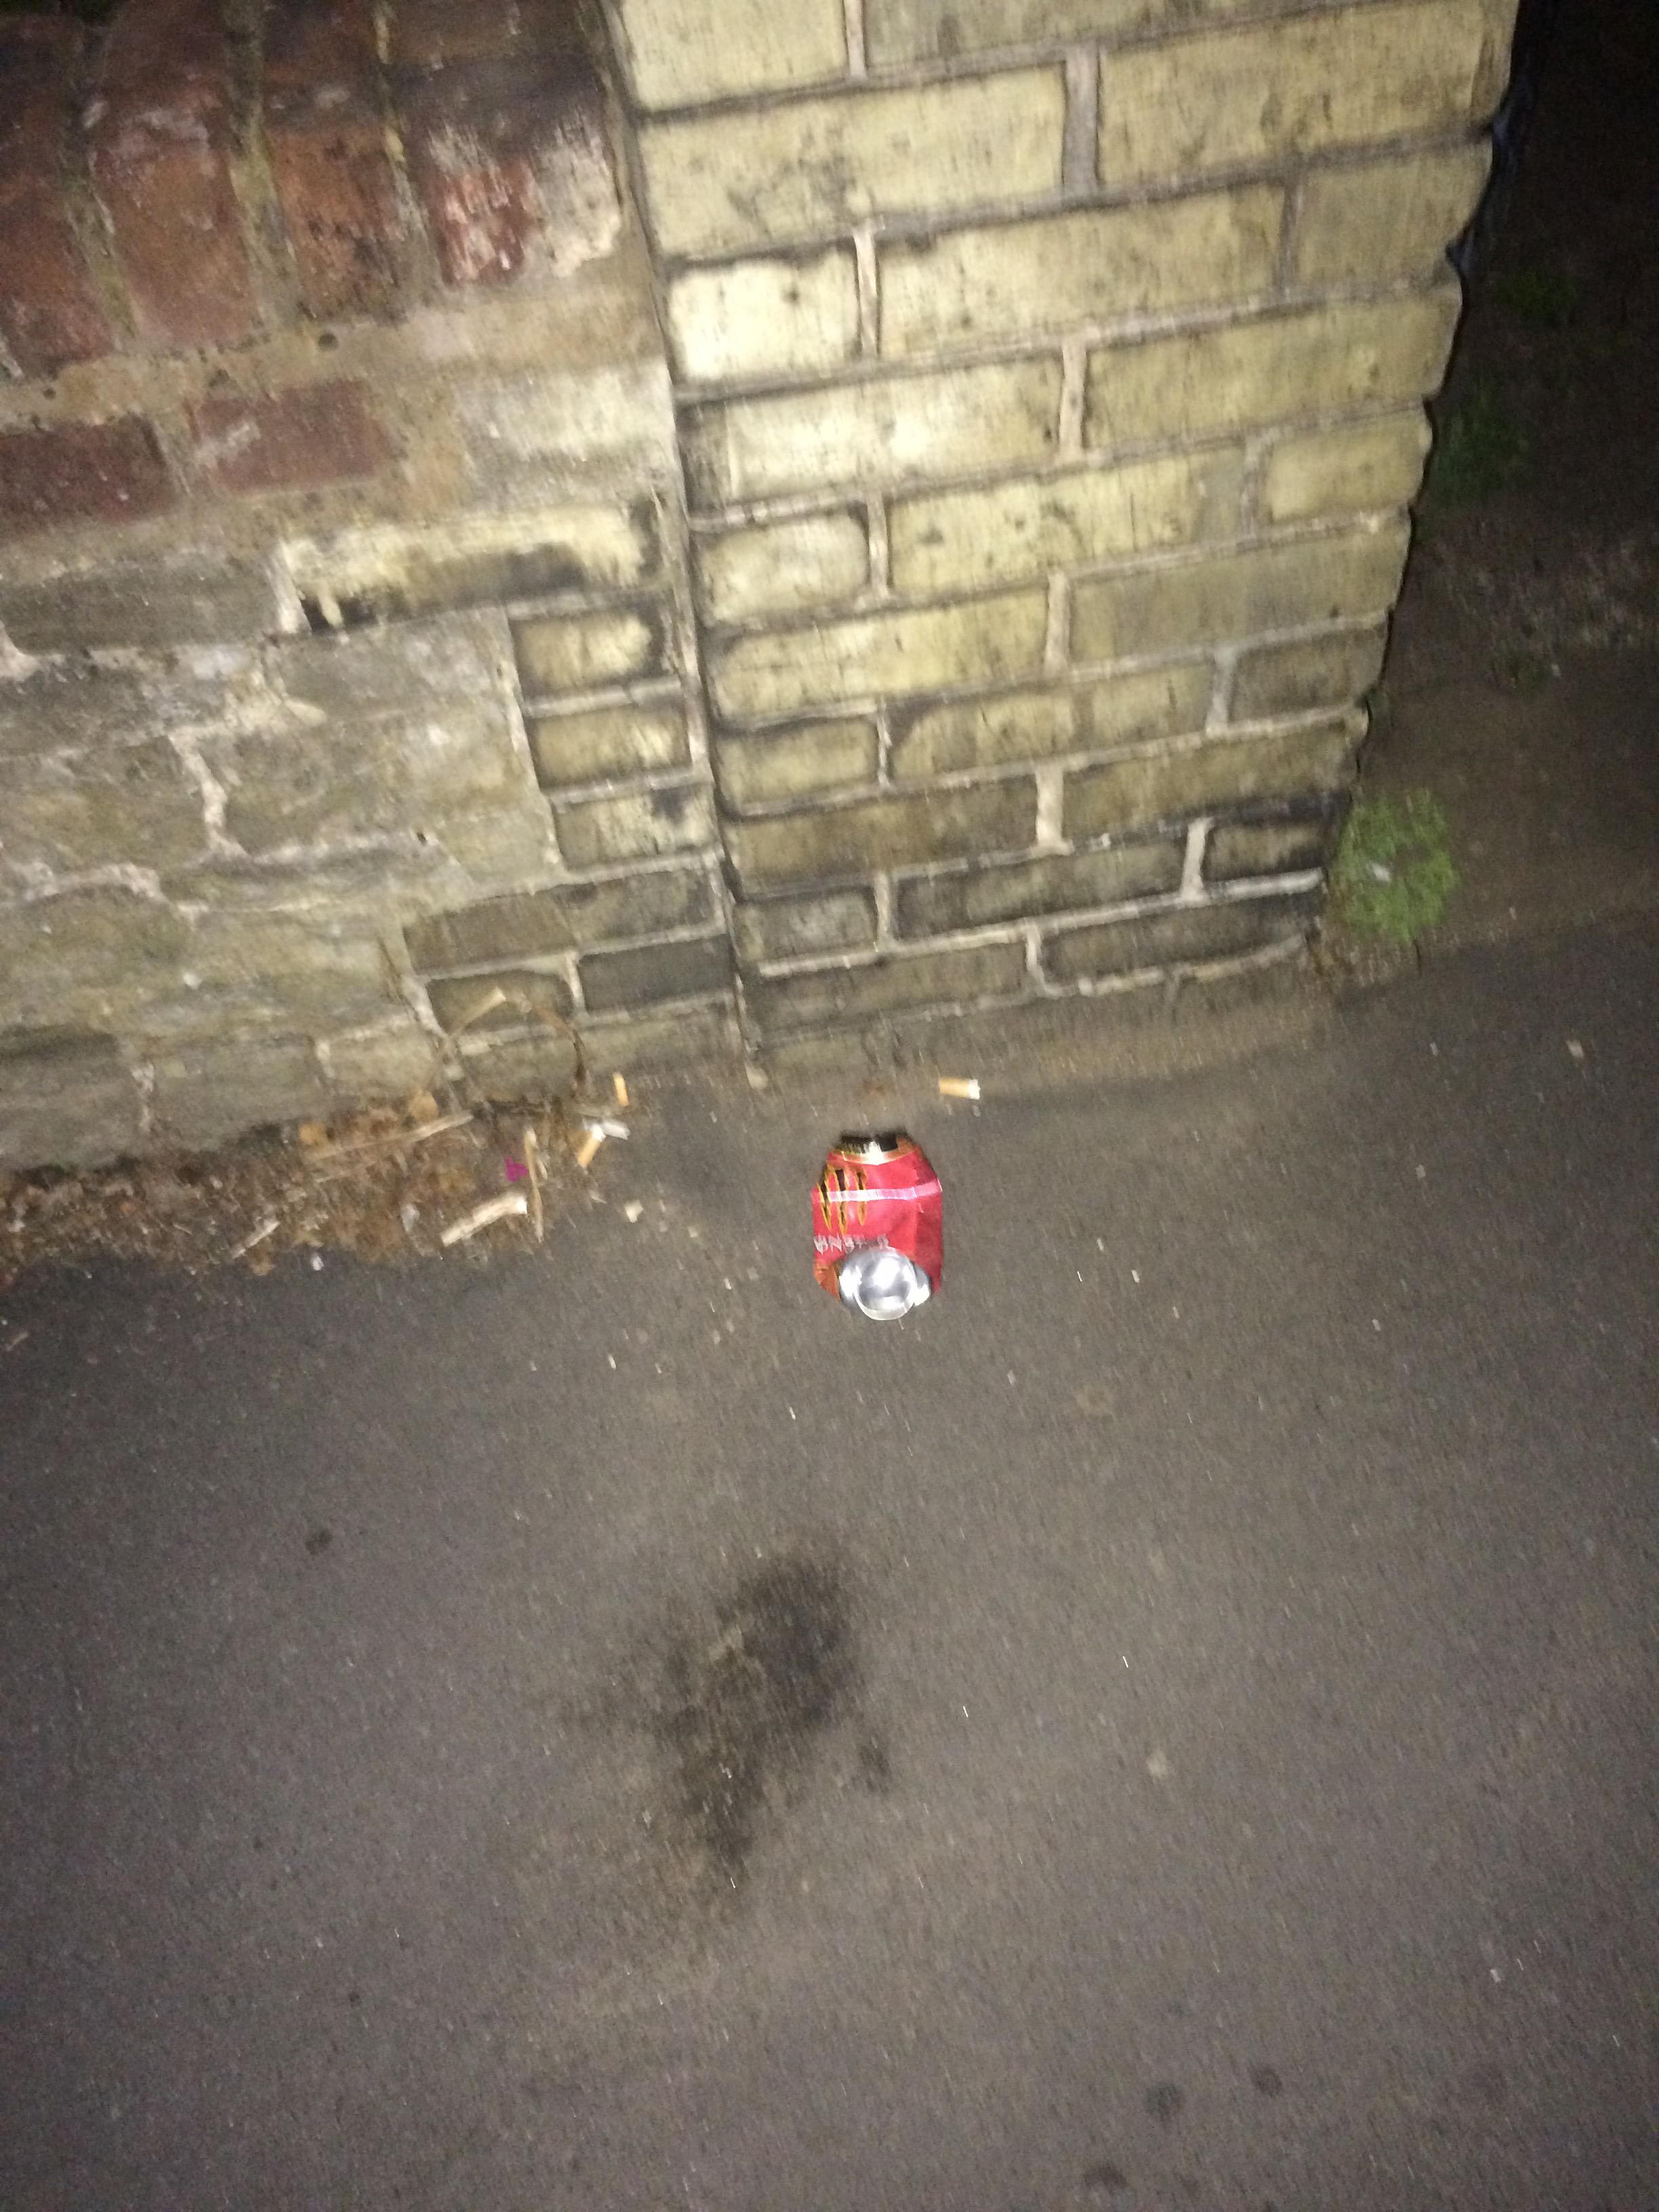
Object: Drink can (Can)

Object: Cigarette (Cigarette)

Object: Cigarette (Cigarette)